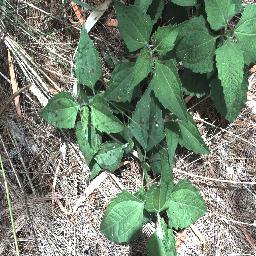
Label: siam_weed